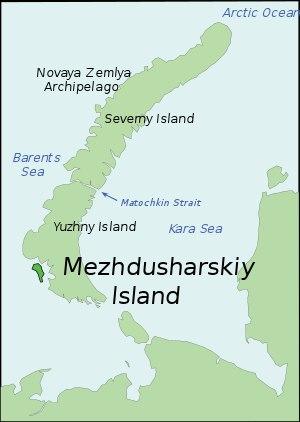
L'île Mejdoucharski, en russe о́стров Междуша́рский, est une île de Russie située en Nouvelle-Zemble, dans la mer de Barents.